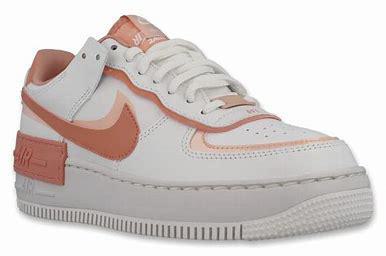
Brand: Nike
Model: Air Force 1 Shadow